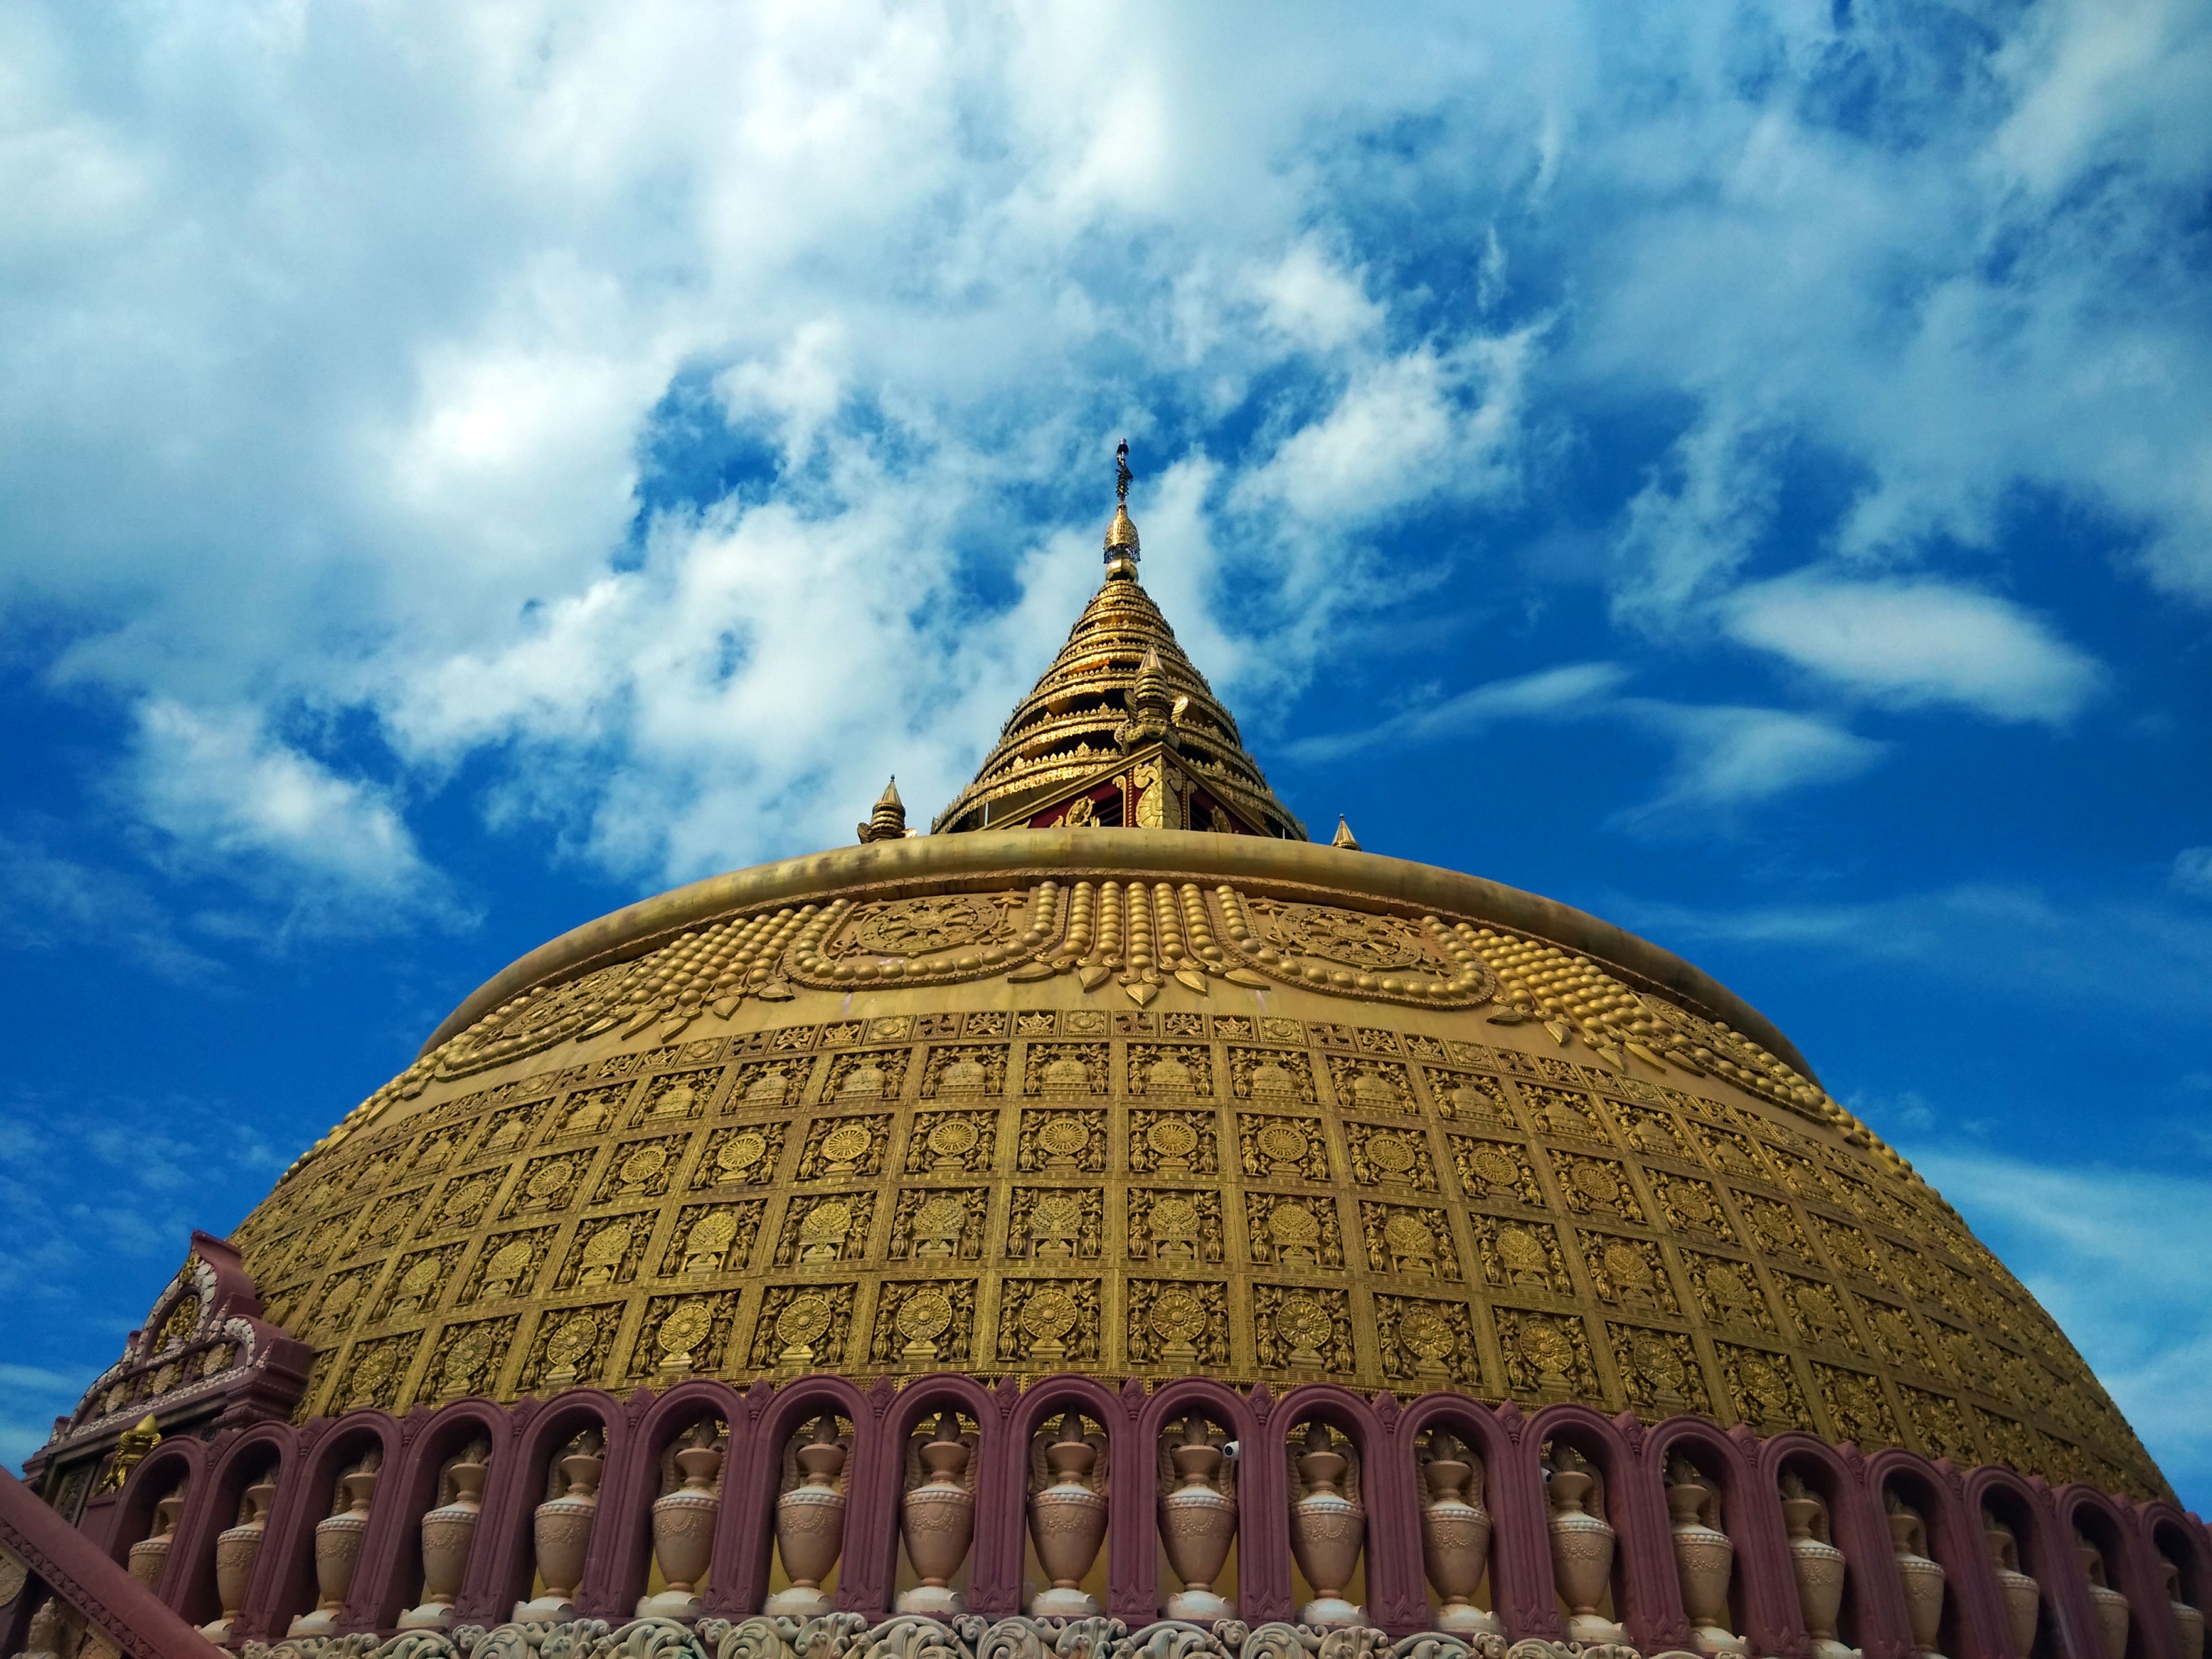
sky, building, tower, buddhism, religion, landmark, blue, place of worship, gold, temple, dome, pagoda, zenith, burma, hindu temple, historic site